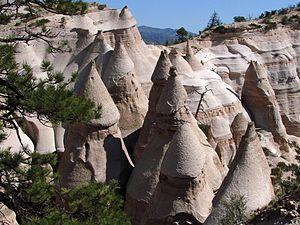
Le monument national de Kasha-Katuwe Tent Rocks est un monument national américain situé au Nouveau-Mexique. Il est administré par le Bureau of Land Management.